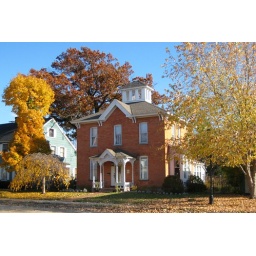
This house in Muskegon's downtown historic district sits across the street from the Hackley &amp;amp; Hume site